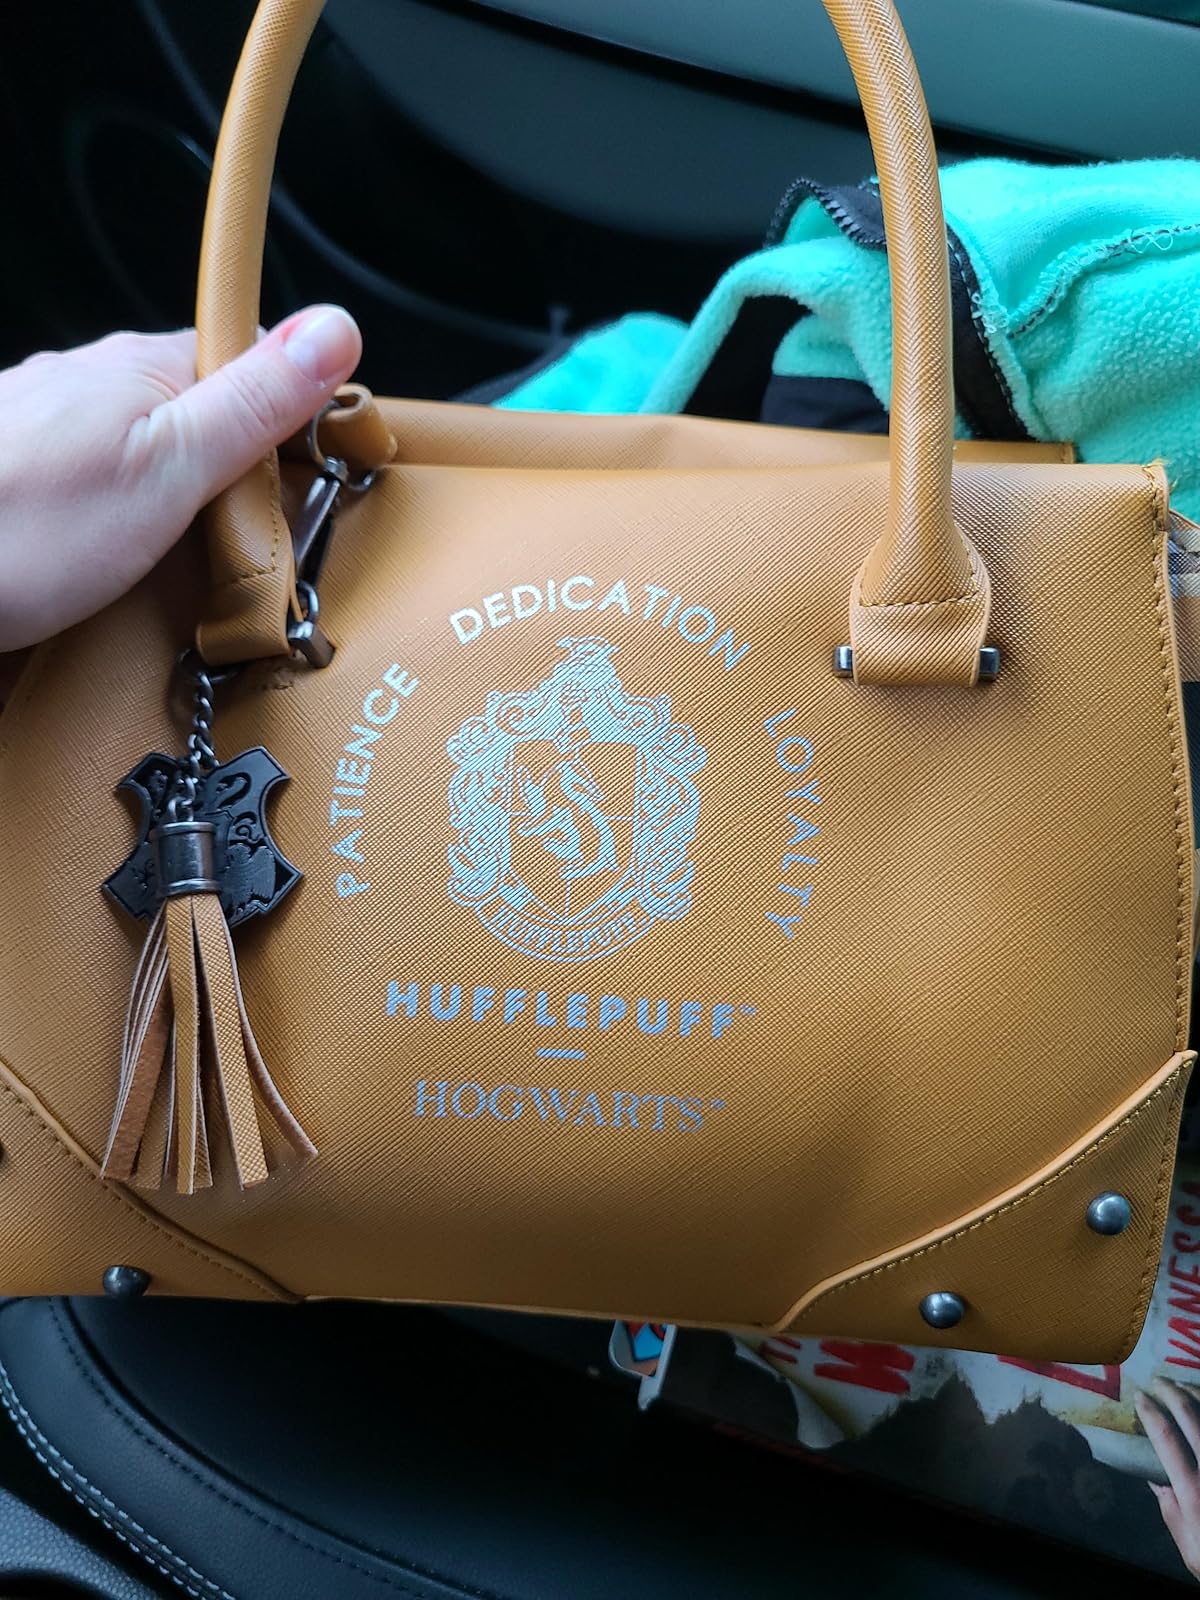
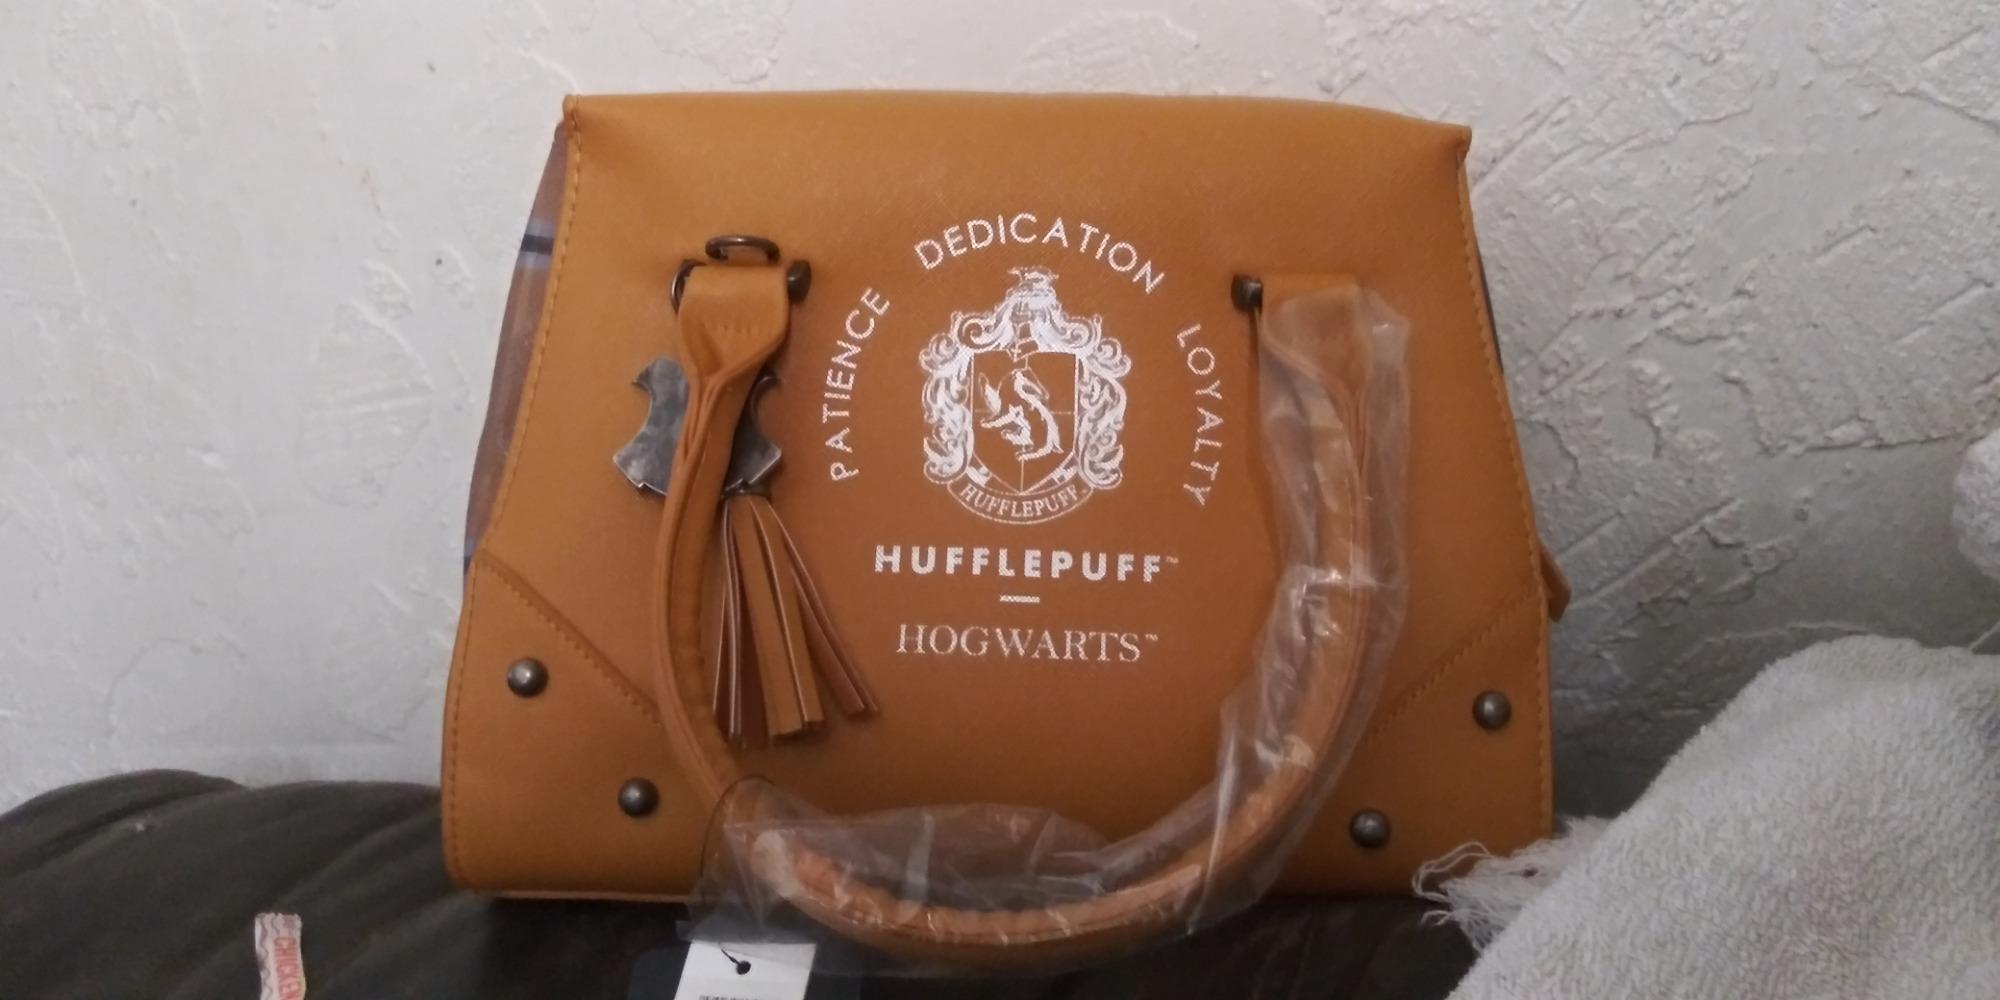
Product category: accessories_handbag
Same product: yes